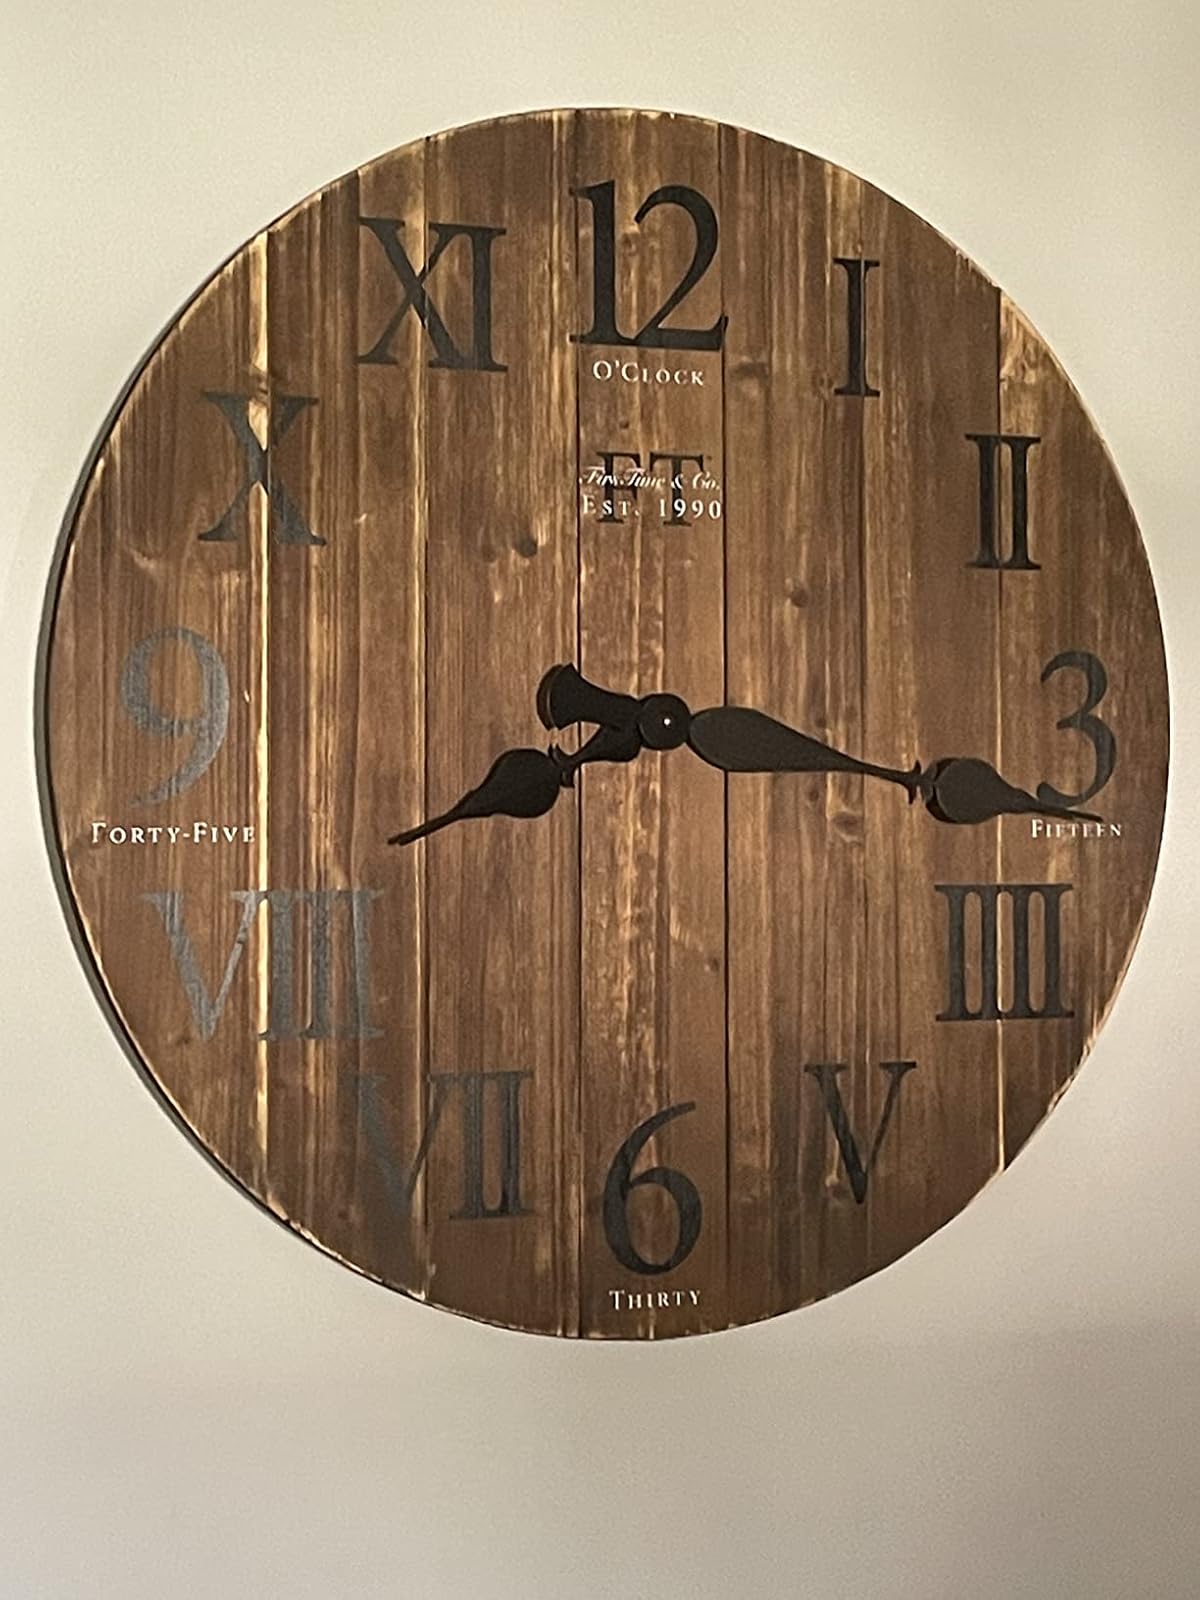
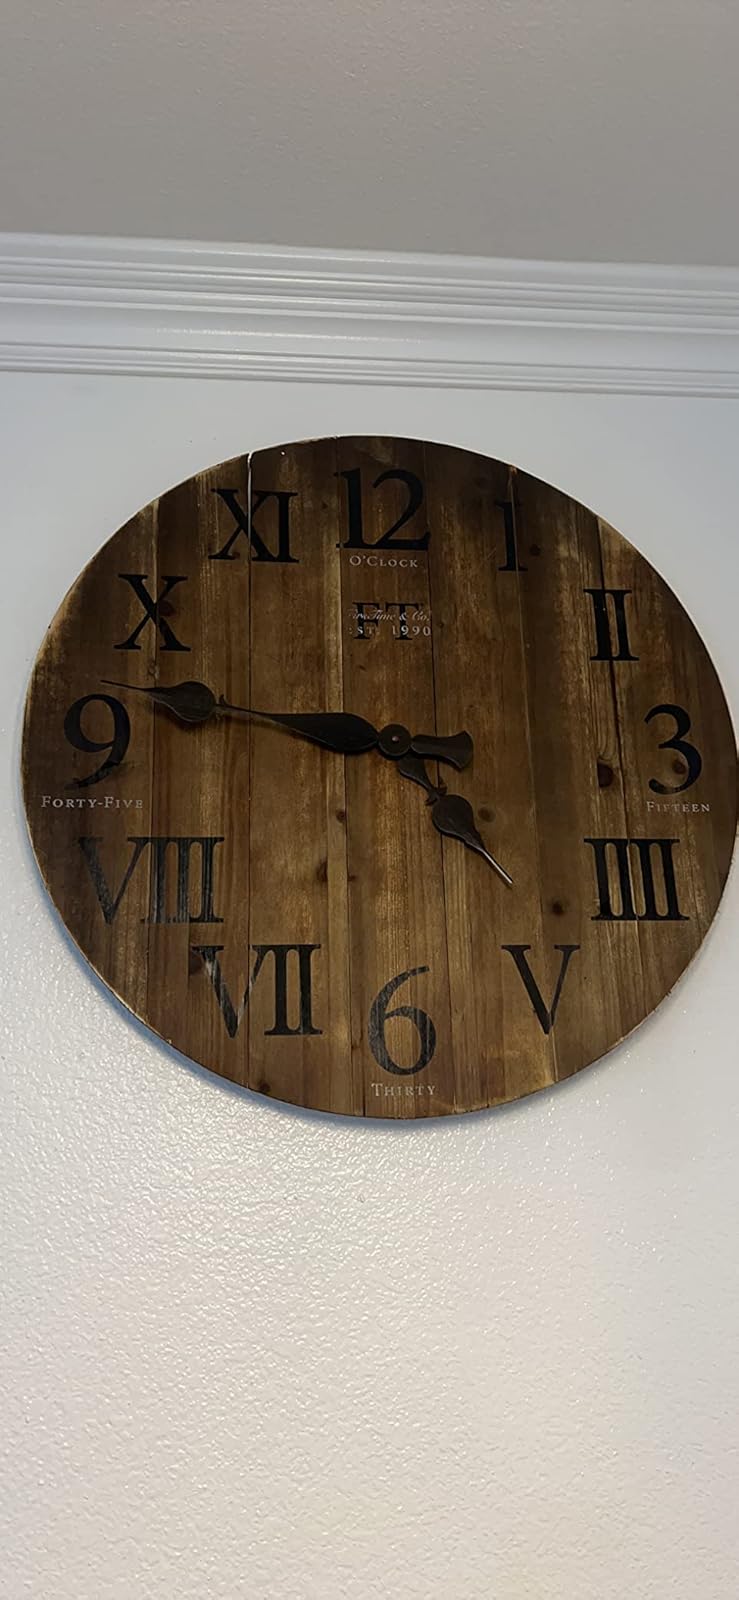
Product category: clock
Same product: yes